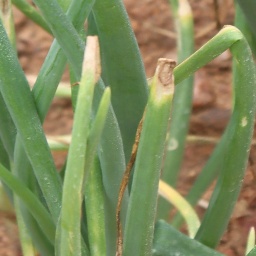
Label: Stemphylium leaf blight and collectrichum leaf blight